Waktu Rehat

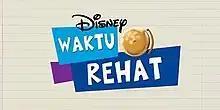

Waktu Rehat, also known as As the Bell Rings Malaysia, is a Disney Channel Asia original television series based on the Disney Channel Italy series "Quelli dell'intervallo". The series follows a group of Malaysian lower secondary school students at the fictional S.M. Jalan Mas (Golden Road Secondary School) in the school hallway during recess.